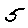
Label: 5